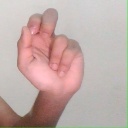
अक्षर: ढ